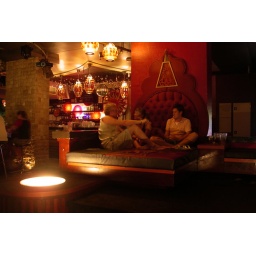
the bar @ bunk... putting beds in a bar just seems like asking for trouble!